Bandai Namco Forge Digitals

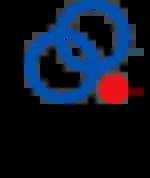
The logo for BEC.

, short for Bandai Entertainment Company, was a joint venture by Bandai and Human for video game development. They were best known for developing licensed video games for Bandai including "Digimon", "Dragon Ball Z" and "Mobile Suit Gundam".